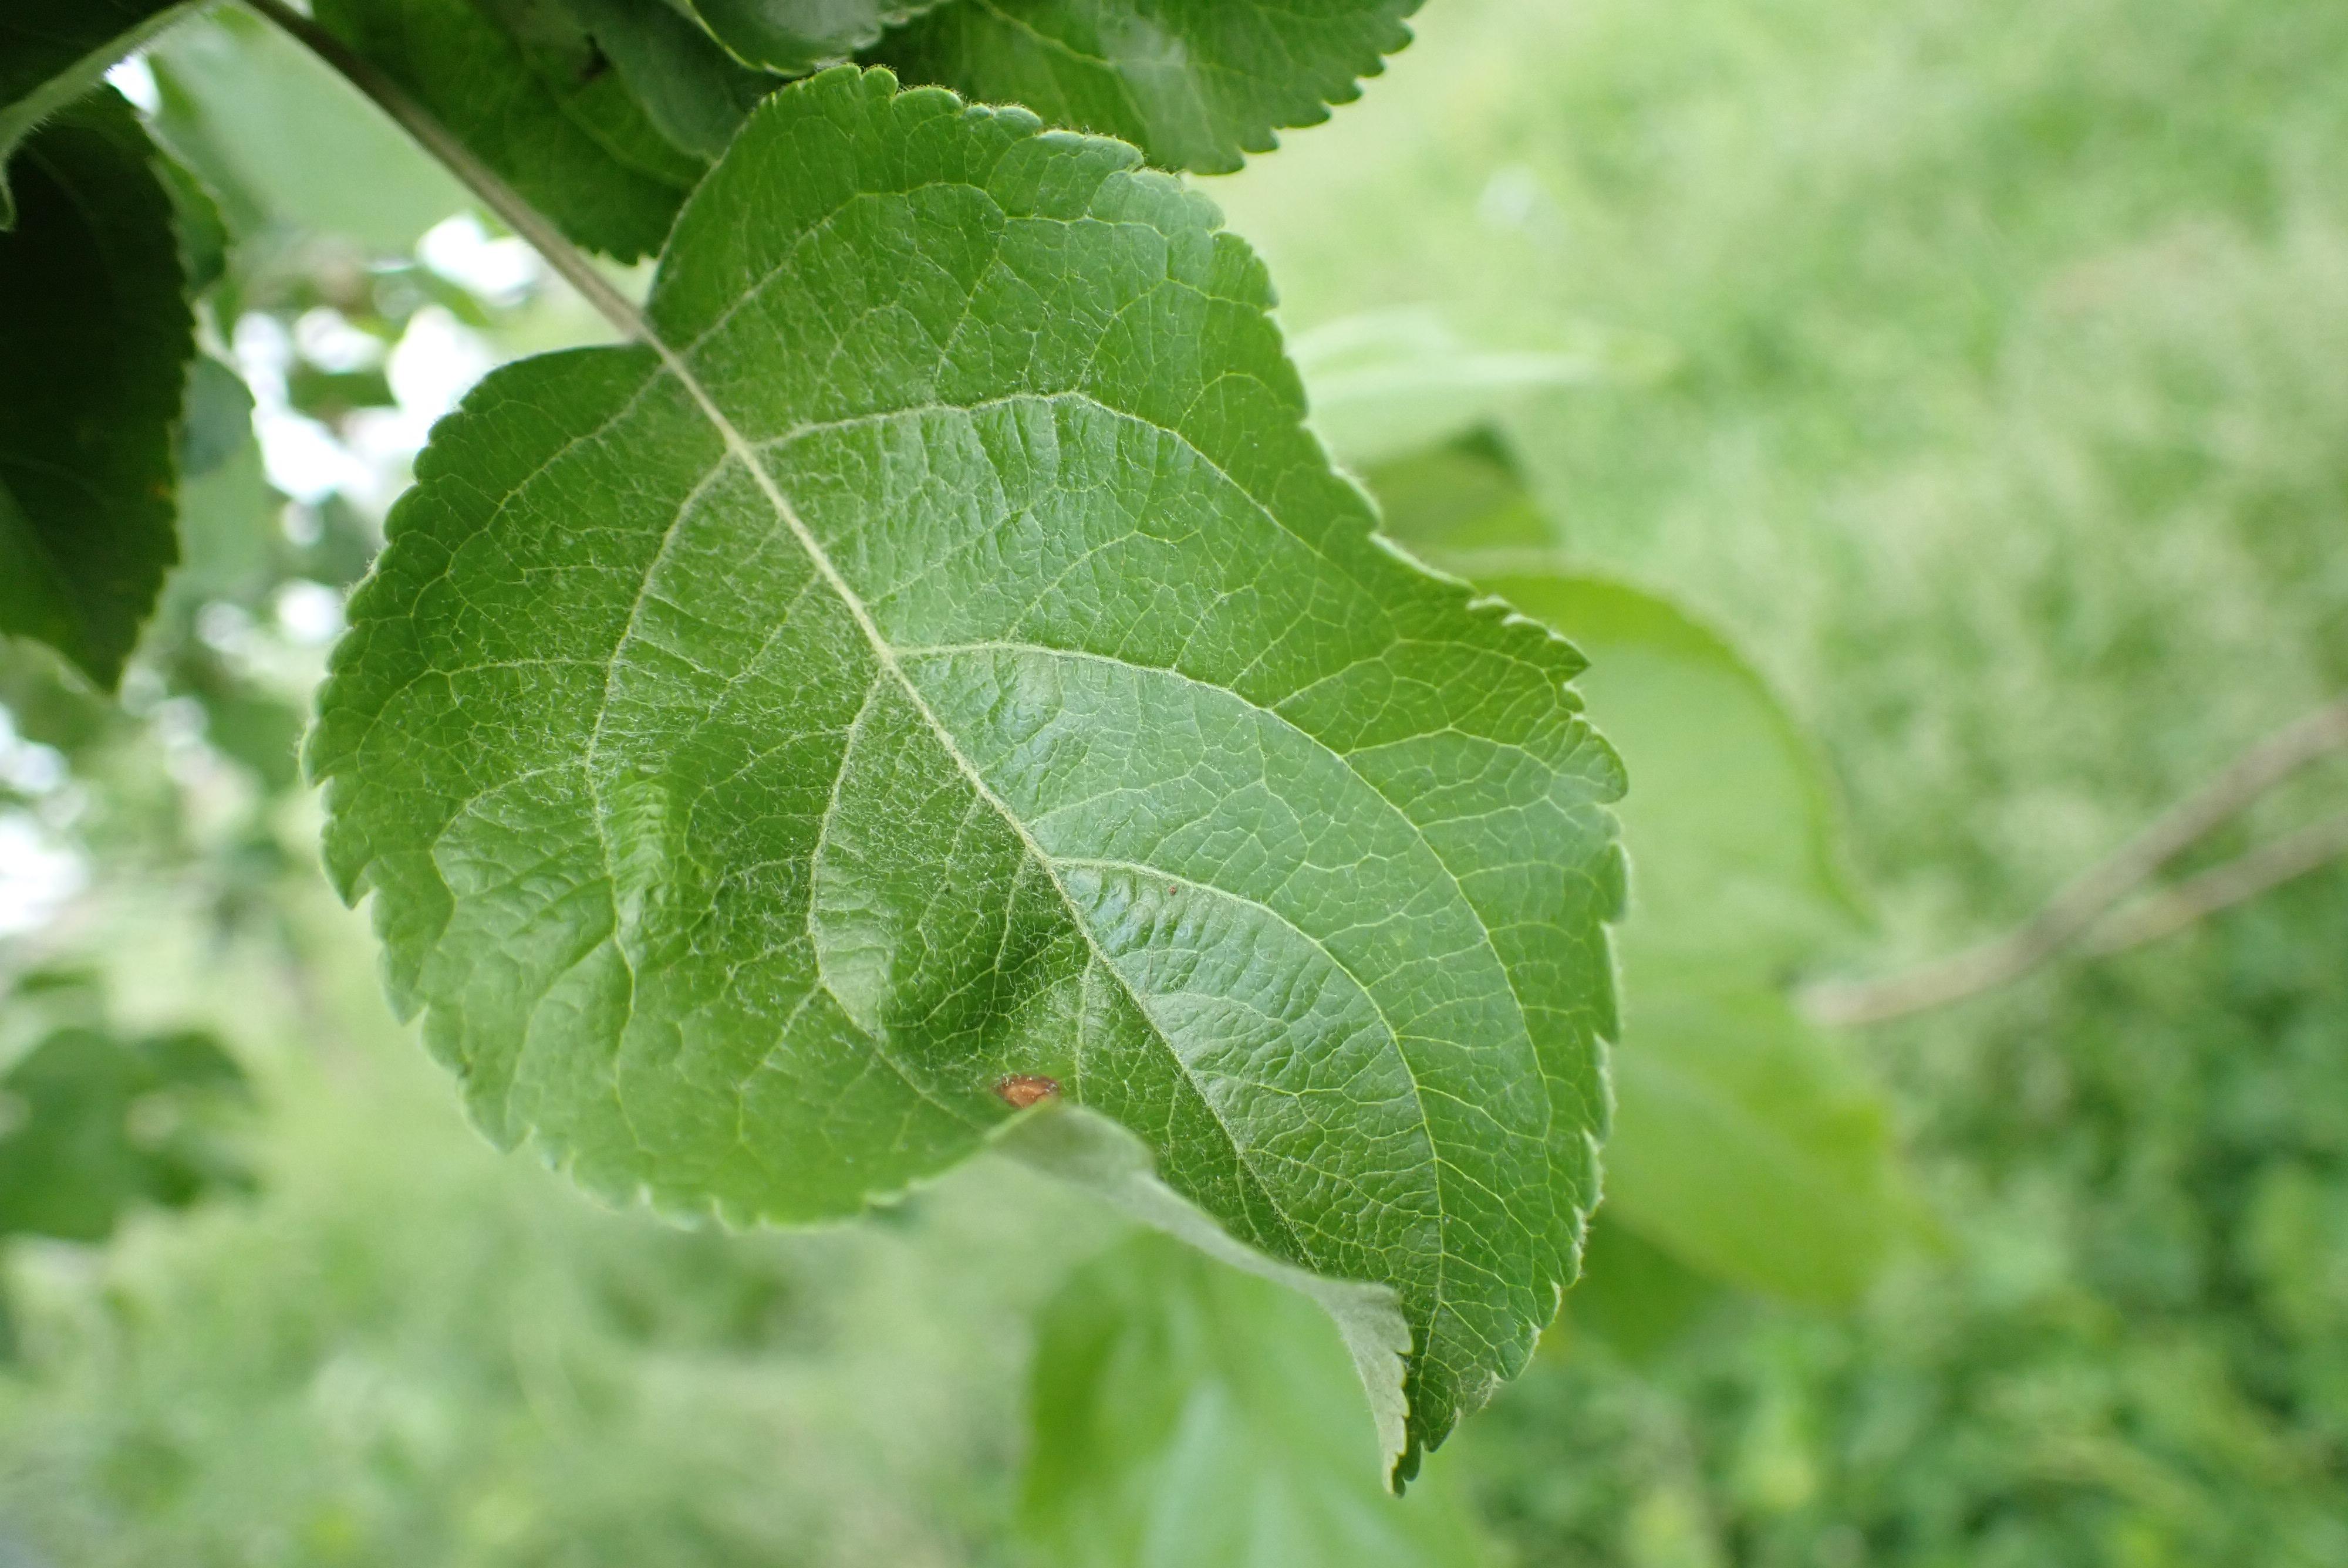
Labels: frog_eye_leaf_spot